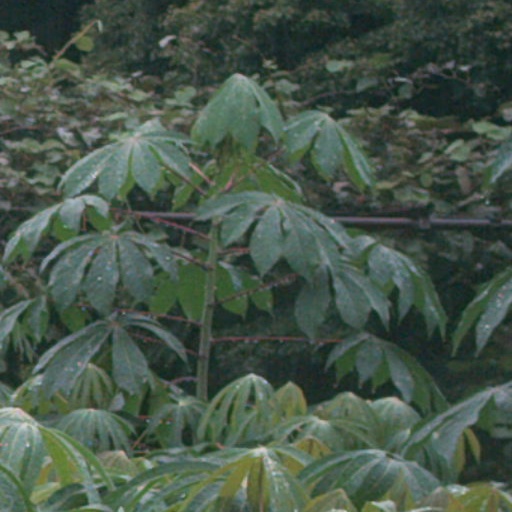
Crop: cassava